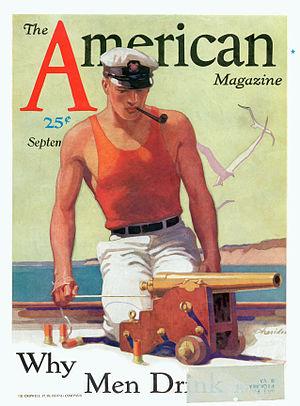
The American Magazine est un magazine américain publié de 1906 à 1956.